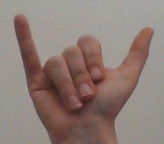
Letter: ya